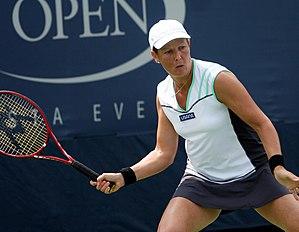
Liezel Huber, née Liezel Horn, est une joueuse de tennis sud-africaine puis américaine, professionnelle depuis avril 1993, née le 21 août 1976 à Durban. Elle représente les États-Unis depuis le 25 juillet 2007, sept années après son mariage avec l'Américain Tony Huber le 19 février 2000.